Ernest Rutherford

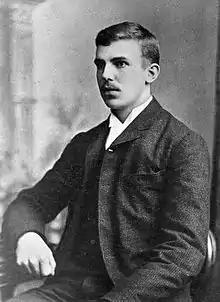
Rutherford in 1892, aged 21

When Rutherford began his studies at Cambridge, he was among the first 'aliens' (those without a Cambridge degree) allowed to do research at the university, and was additionally honoured to study under J. J. Thomson.